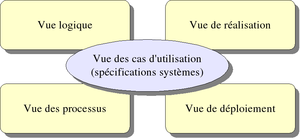
L’architecture logicielle décrit d’une manière symbolique et schématique les différents éléments d’un ou de plusieurs systèmes informatiques, leurs interrelations et leurs interactions. Contrairement aux spécifications produites par l’analyse fonctionnelle, le modèle d'architecture, produit lors de la phase de conception, ne décrit pas ce que doit réaliser un système informatique mais plutôt comment il doit être conçu de manière à répondre aux spécifications. L’analyse décrit le « quoi faire » alors que l’architecture décrit le « comment le faire ».